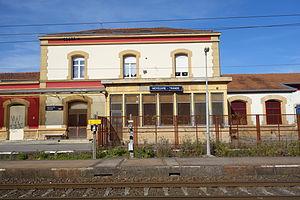
Photo de la gare de moyeuvre prise depuis le quai 2
La gare de Moyeuvre-Grande est une gare ferroviaire française de la ligne de Saint-Hilaire-au-Temple à Hagondange, située sur le territoire de la commune de Moyeuvre-Grande, dans le département de Moselle en région Grand Est.